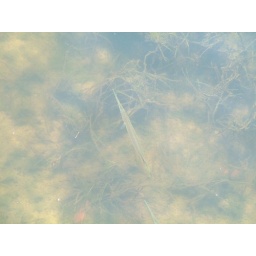
fish in the water